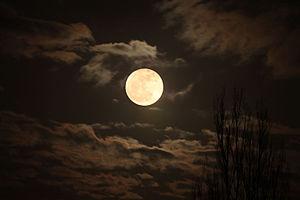
Der Mondabend, WAB 200, est un lied composé par Anton Bruckner vers 1850 pour Aloisia Bogner.